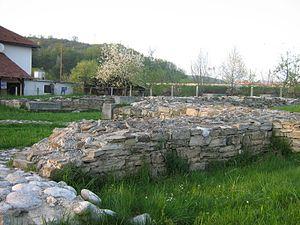
Le site archéologique de Mile se trouve en Bosnie-Herzégovine, sur le territoire du village d'Arnautovići et dans la municipalité de Visoko. Remontant à la Préhistoire, il abrite surtout les ruines de l'église médiévale du couronnement et de la sépulture des rois de Bosnie. Il est inscrit sur la liste des monuments nationaux de Bosnie-Herzégovine.
Arnautovići est un village de Bosnie-Herzégovine. Il est situé dans la municipalité de Visoko, dans le canton de Zenica-Doboj et dans la Fédération de Bosnie-et-Herzégovine. Selon les premiers résultats du recensement bosnien de 2013, il compte 467 habitants.
Cet article recense les monuments nationaux situés sur le territoire de la municipalité de Visoko en Bosnie-Herzégovine et dans la Fédération de Bosnie-et-Herzégovine. La liste établie par la Commission pour la protection des monuments nationaux compte 6 monuments nationaux inscrits sur la liste principale et 3 monuments inscrits sur une liste provisoire.